Metal–organic framework

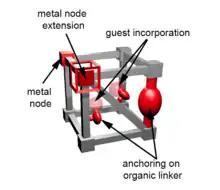
Schematic representation of different ways to incorporate actinide species inside the MOF.

A potential application for MOFs is biological imaging and sensing via photoluminescence. A large subset of luminescent MOFs use lanthanides in the metal clusters. Lanthanide photoluminescence has many unique properties that make them ideal for imaging applications, such as characteristically sharp and generally non-overlapping emission bands in the visible and near-infrared (NIR) regions of the spectrum, resistance to photobleaching or "blinking", and long luminescence lifetimes. However, lanthanide emissions are difficult to sensitize directly because they must undergo LaPorte forbidden f-f transitions. Indirect sensitization of lanthanide emission can be accomplished by employing the "antenna effect", where the organic linkers act as antennae and absorb the excitation energy, transfer the energy to the excited state of the lanthanide, and yield lanthanide luminescence upon relaxation. A prime example of the antenna effect is demonstrated by MOF-76, which combines trivalent lanthanide ions and 1,3,5-benzenetricarboxylate (BTC) linkers to form infinite rod SBUs coordinated into a three dimensional lattice. As demonstrated by multiple research groups, the BTC linker can effectively sensitize the lanthanide emission, resulting in a MOF with variable emission wavelengths depending on the lanthanide identity. Additionally, the Yan group has shown that Eu- and Tb- MOF-76 can be used for selective detection of acetophenone from other volatile monoaromatic hydrocarbons. Upon acetophenone uptake, the MOF shows a very sharp decrease, or quenching, of the luminescence intensity.